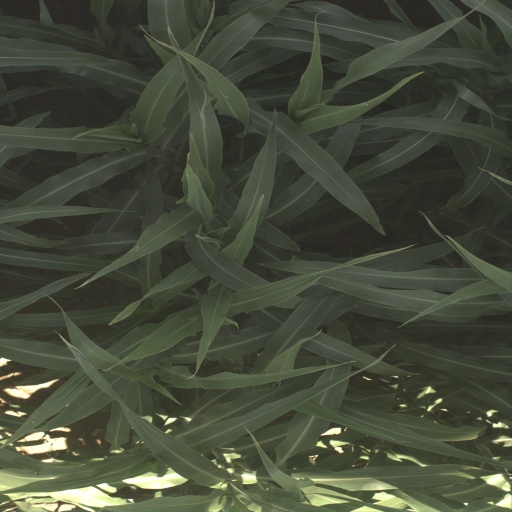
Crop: sorghum